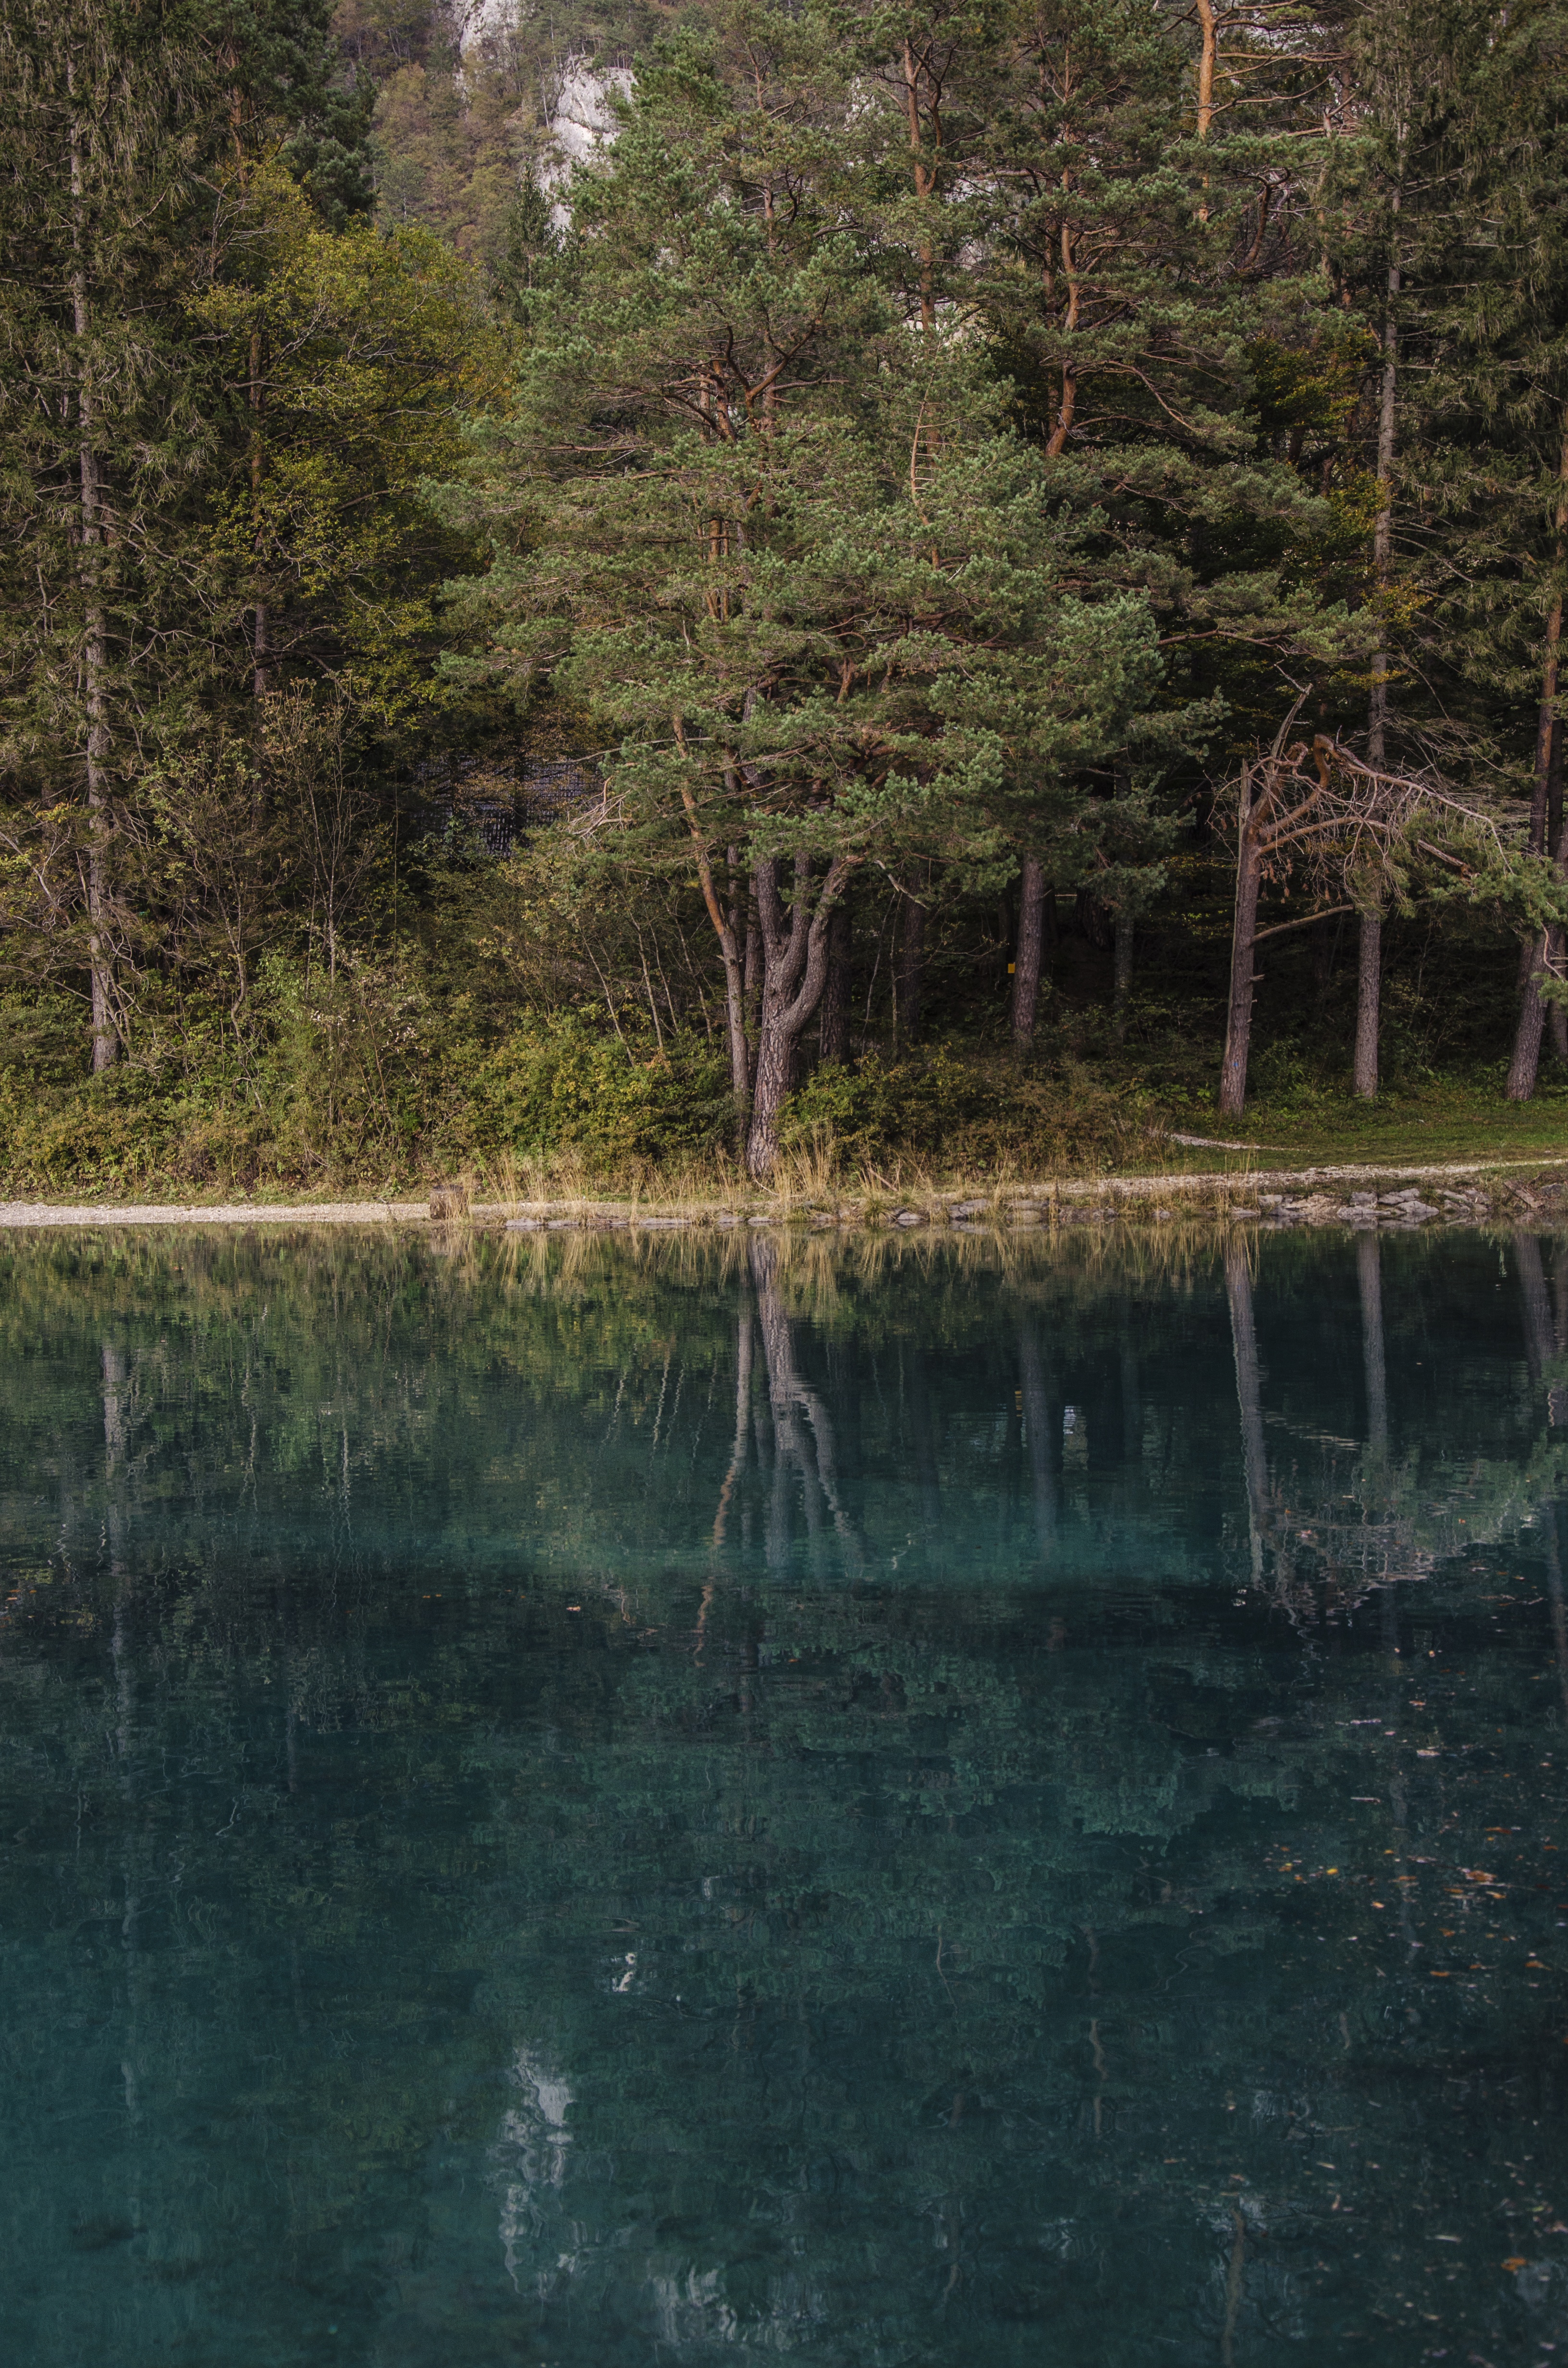
tree, water, forest, swamp, wilderness, lake, river, pond, reflection, body of water, wetland, woodland, habitat, ecosystem, natural environment, bayou